Tai O

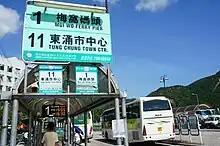
Bus terminus in Tai O

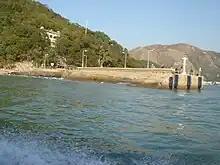
Shek Tsai Po Ferry Pier and former Tai O Police Station.

Tai O can be reached by bus (New Lantau Bus) from the following places: